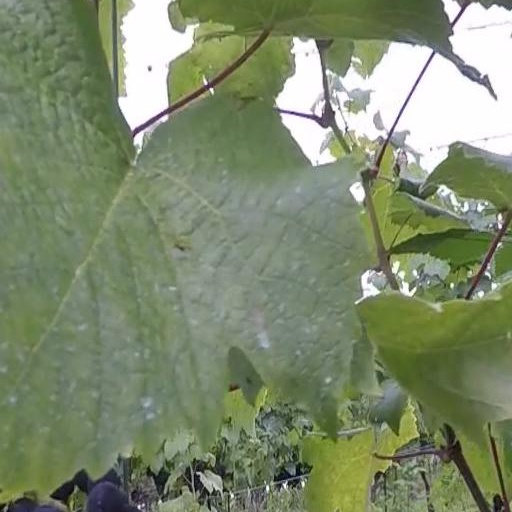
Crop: grape